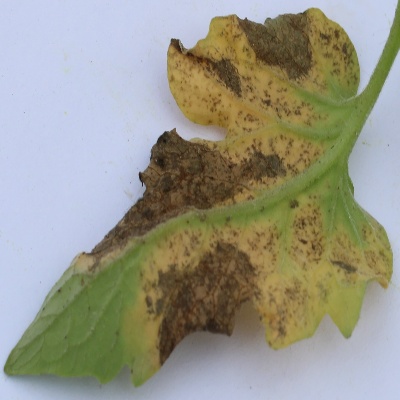
Crop: Tomato
Condition: verticulium wilt